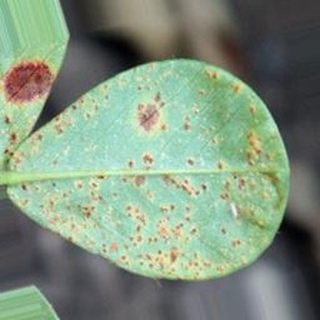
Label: groundnut_rust